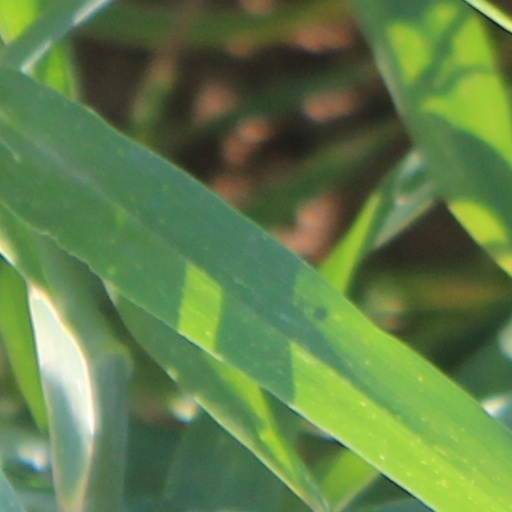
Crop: wheat